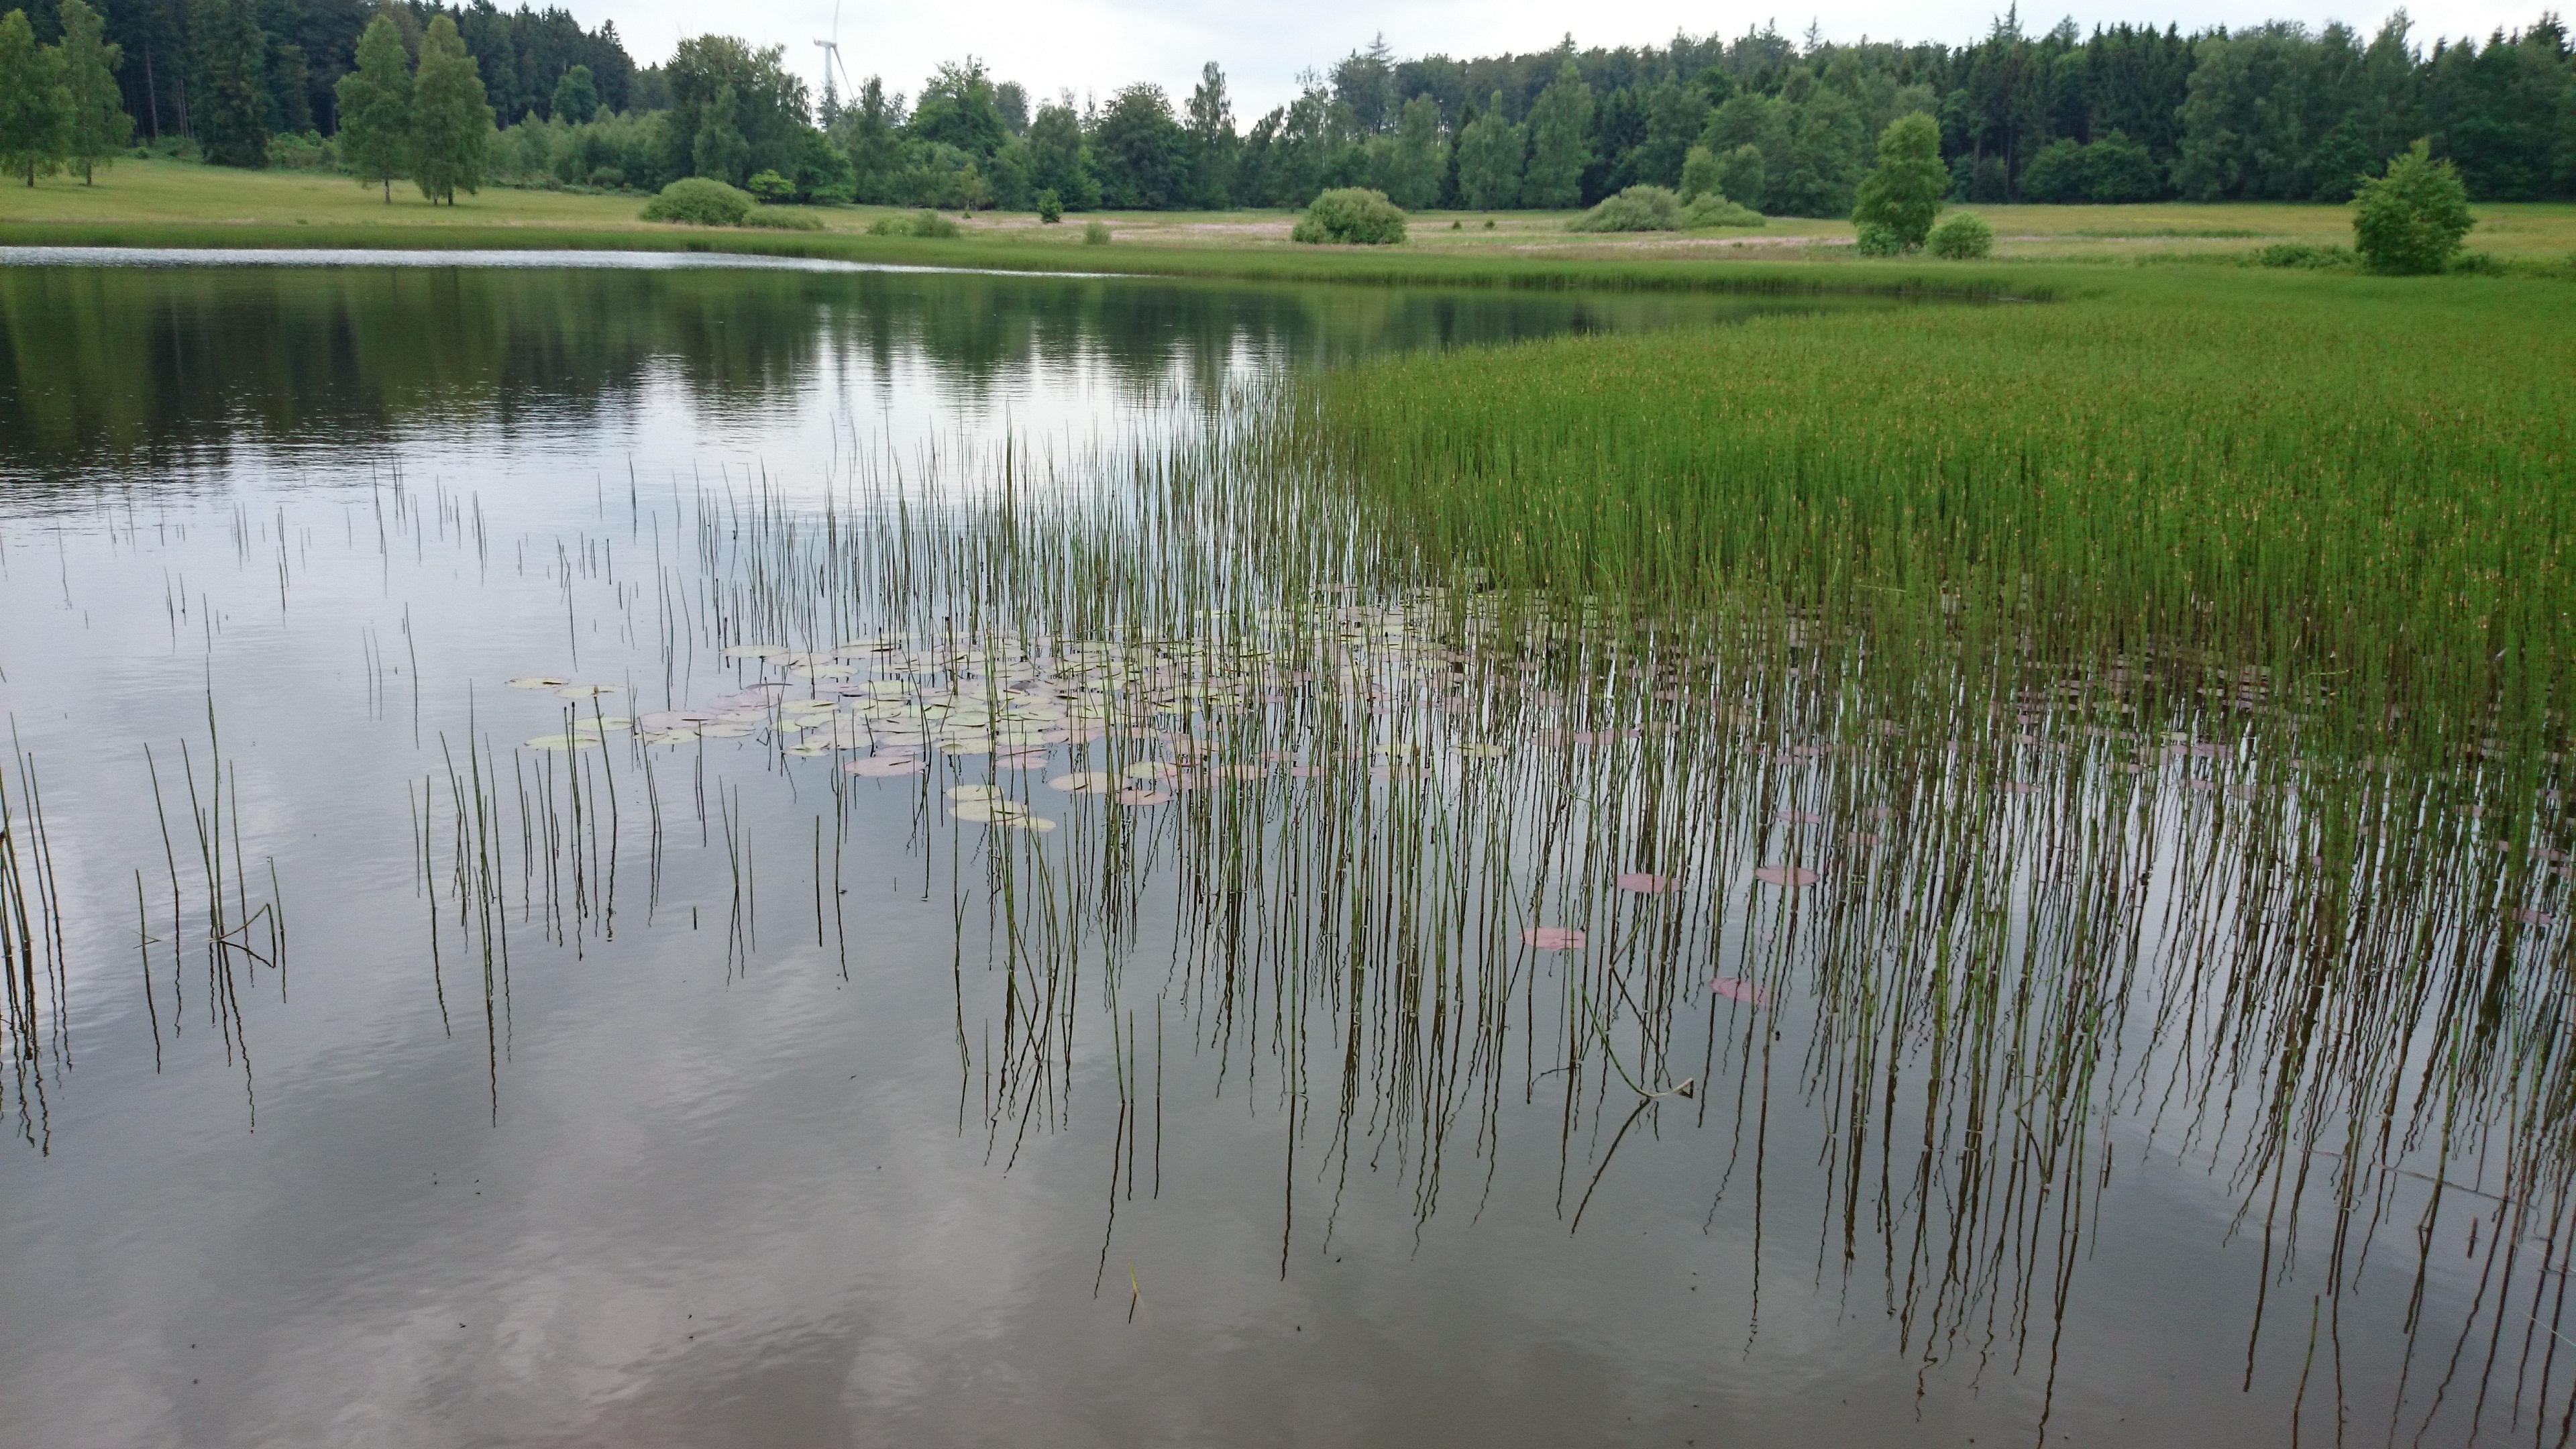
landscape, water, nature, marsh, swamp, plant, lake, pond, reflection, wetland, bog, floodplain, habitat, ecosystem, natural environment, grass family